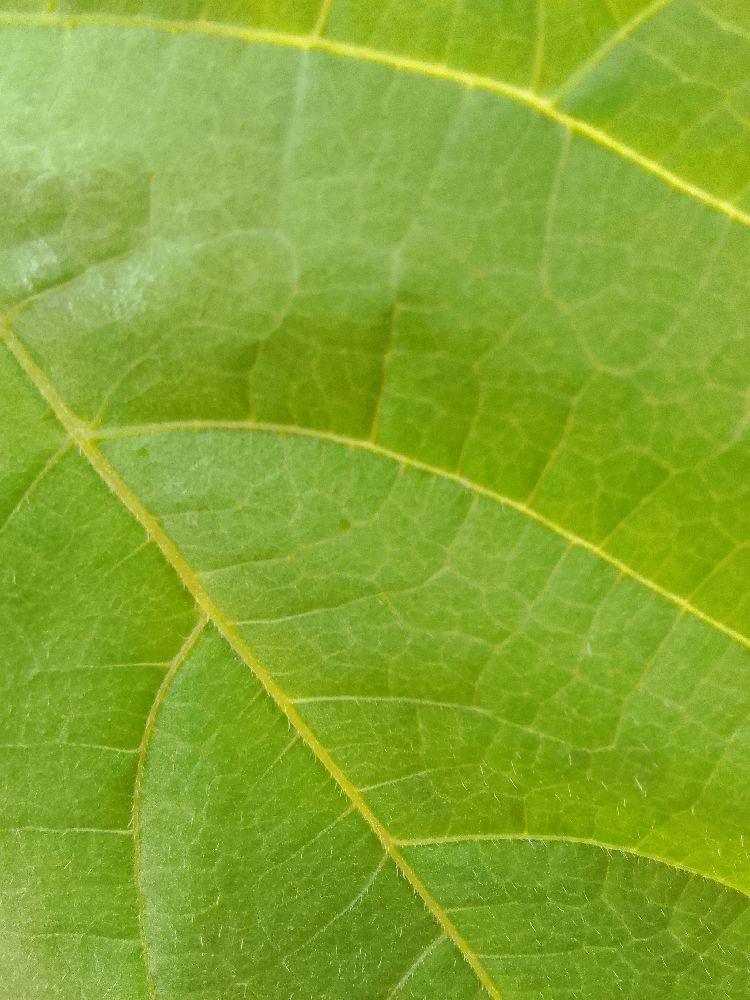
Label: healthy